Warsaw Ghetto Uprising

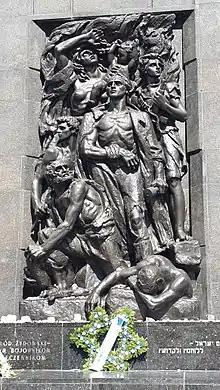
Monument to the Ghetto Heroes by Nathan Rapoport

After the uprising was over, most of the incinerated houses were razed, and the Warsaw concentration camp complex was established in their place. Thousands of people died in the camp or were executed in the ruins of the ghetto. The SS hunted Jews hiding in the ruins. On 19 April 1943, the first day of the most significant period of the resistance, 7,000 Jews were transported from the Warsaw Ghetto to Treblinka extermination camp. Many purportedly developed resistance groups and helped to plan and execute the revolt and mass escape of 2 August 1943. From May 1943 to August 1944, executions in the ruins of the ghetto were carried out by: